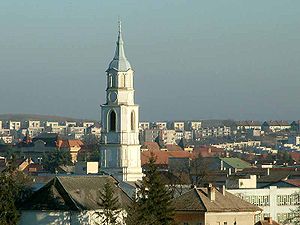
Rimavská Sobota
Udsigt over Rimavská Sobota
Rimavská Sobota er en by i det sydlige Slovakiet, med et indbyggertal på ca. 24.000. Byen ligger i regionen Banská Bystrica, tæt ved grænsen til nabolandet Ungarn.